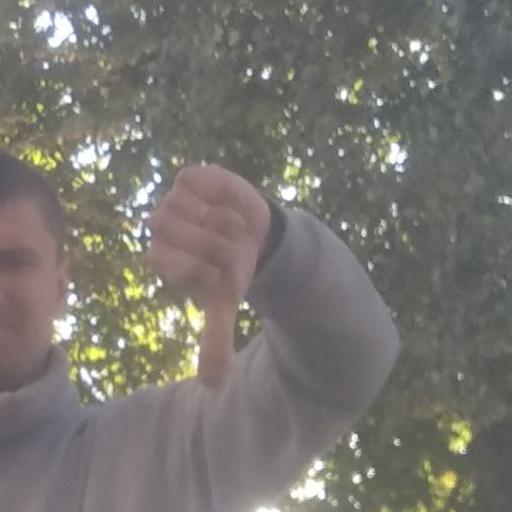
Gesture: dislike